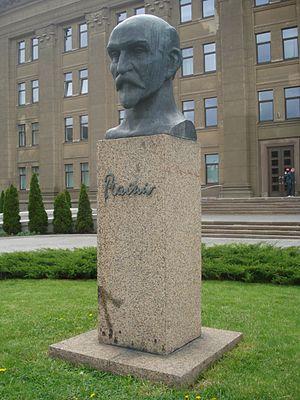
Rainis, pseudonyme de Jānis Pliekšāns - est un écrivain et poète letton, surnommé le « Goethe letton » en raison de l'ampleur de son œuvre.